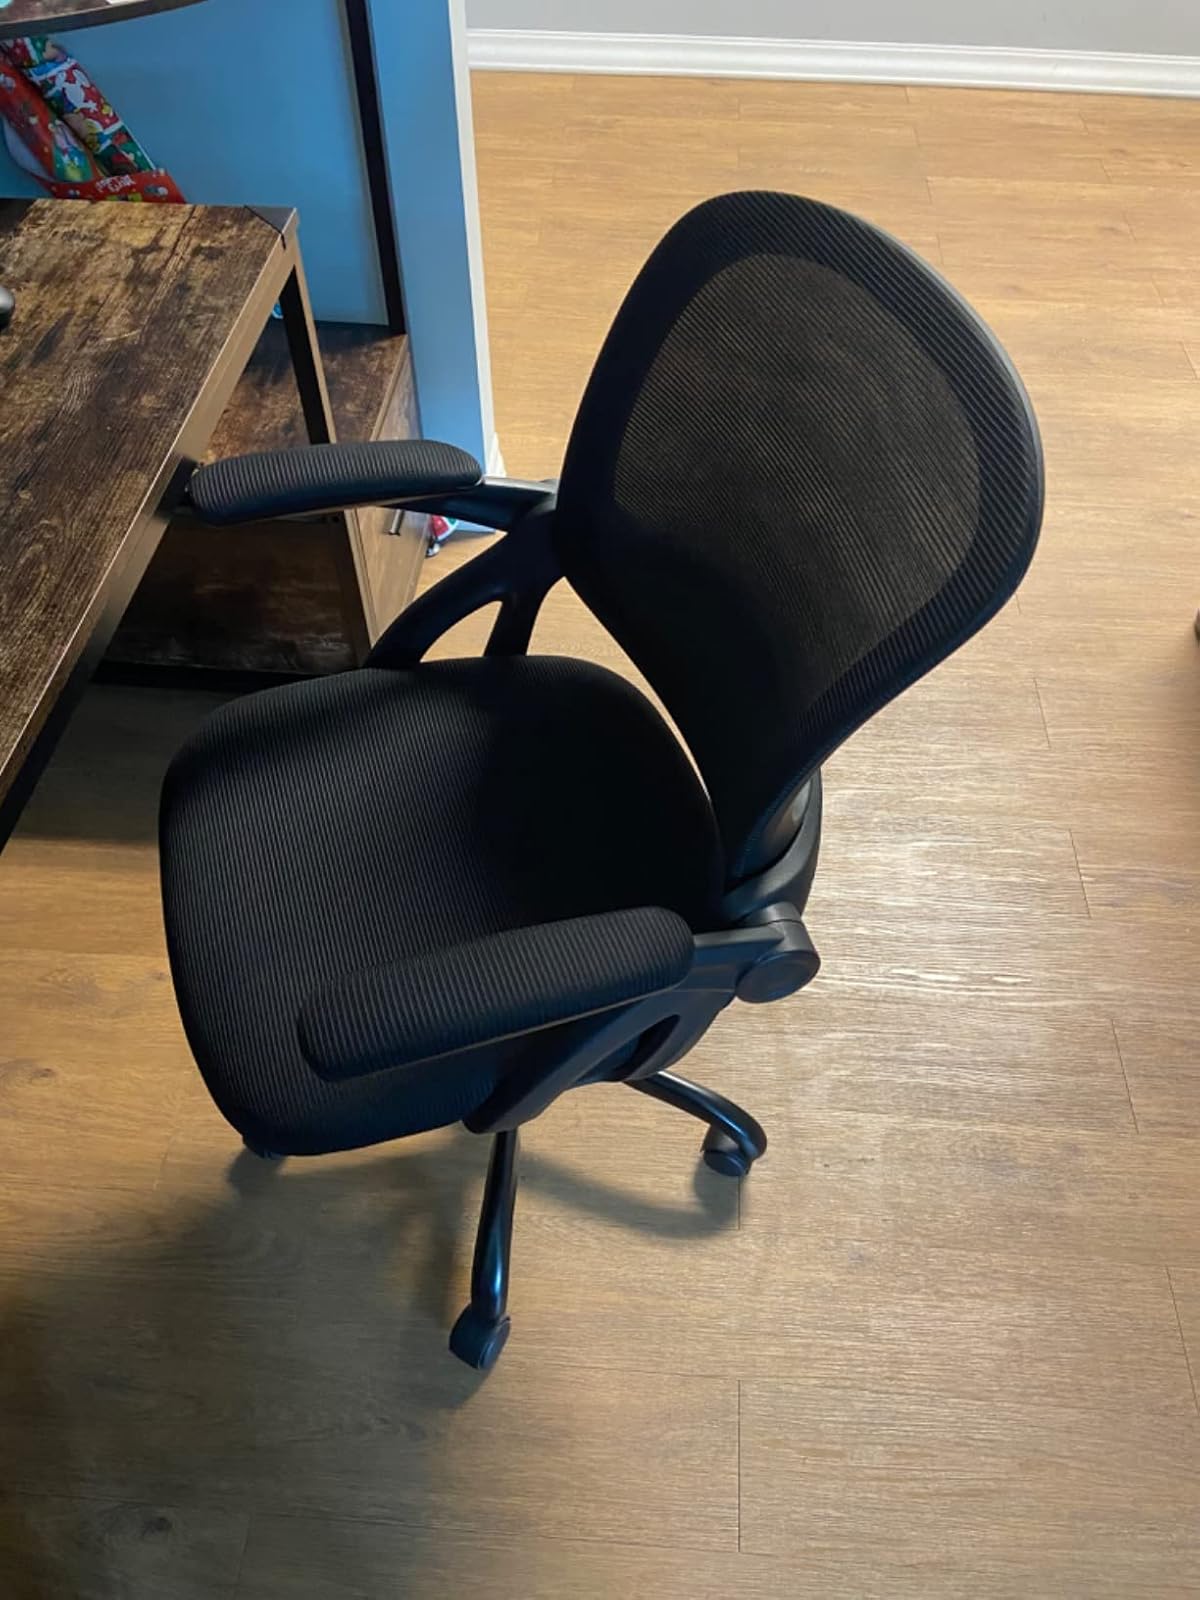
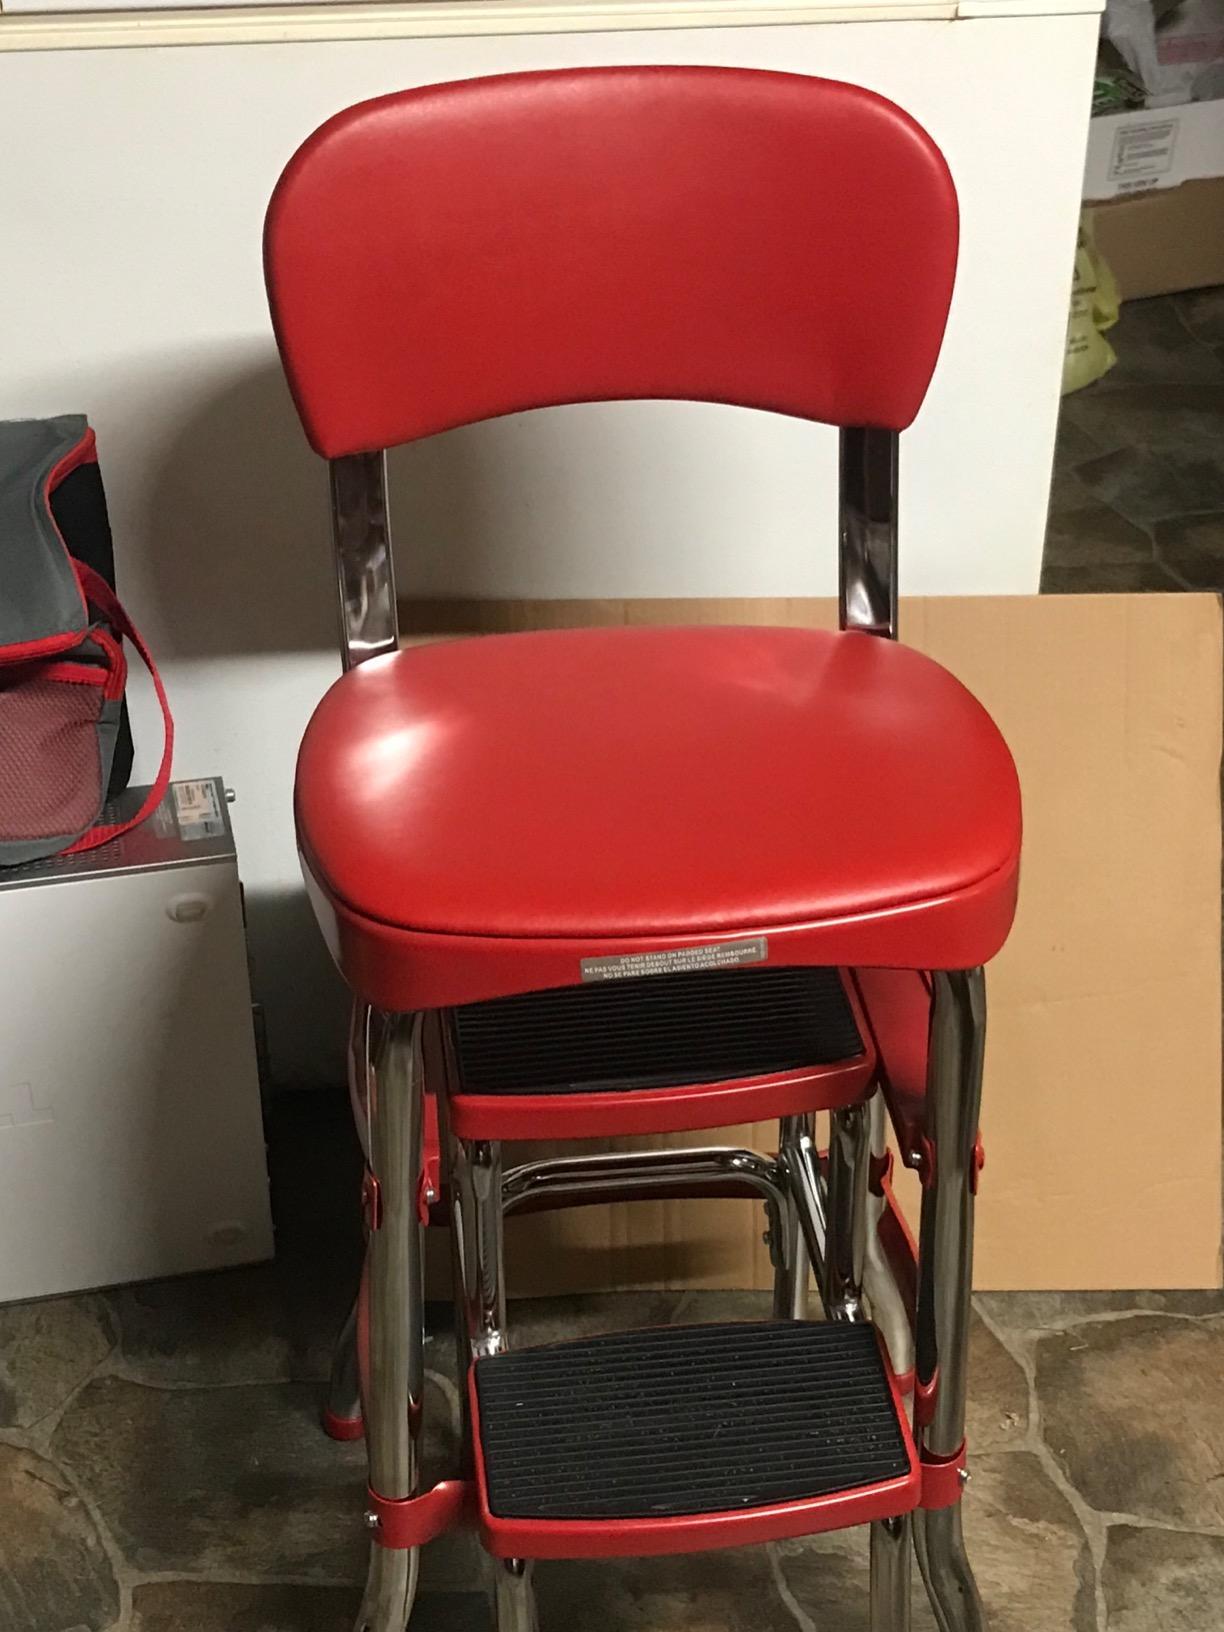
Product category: items_chair
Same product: no